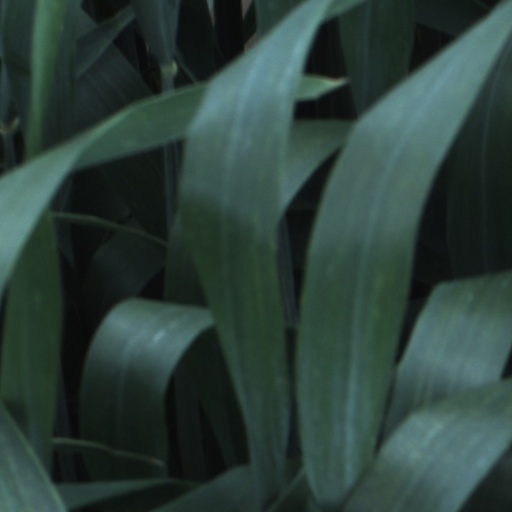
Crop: wheat